Same-sex marriage in Belgium

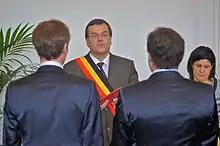
Mayor Willy Demeyer officiating at the wedding of a same-sex couple in Liège, 2013

The first female couple married on 6 June 2003 and the first male couple on 13 June 2003, both in Kapellen near Antwerp.